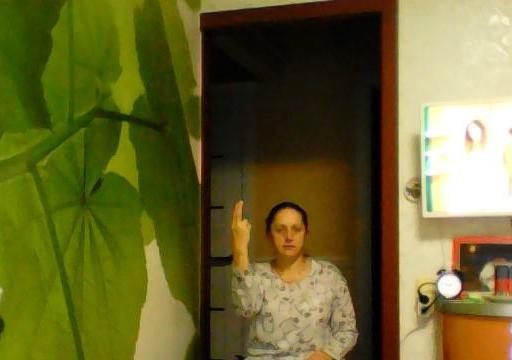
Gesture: two_up_inverted